Hippocampus anatomy

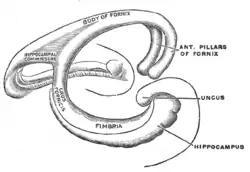
Shape of human hippocampus and associated structures

Cortical parts from the temporal lobe, parietal lobe, and the frontal lobe that surround the corpus callosum were treated as a surrounding border at the medial faces of the hemispheres where the brainstem is attached to the midbrain. The border (Latin "limbus" =